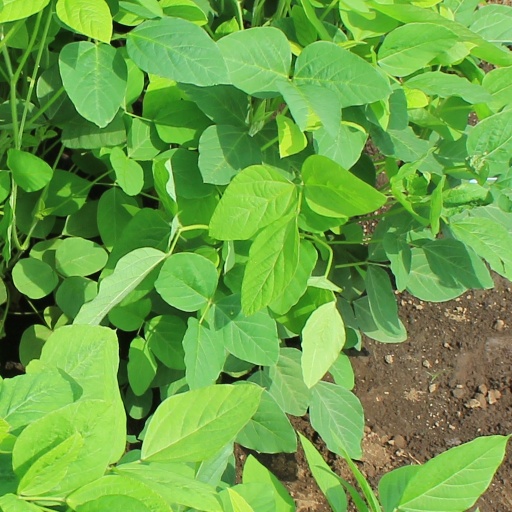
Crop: soybean